Battlefield Earth (film)

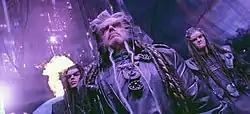
Critics noted the film's heavy use of tilted camera angles and luridly tinted scenes.

Many critics singled out the excessive use of angled camera shots. "The director, Roger Christian, has learned from better films that directors sometimes tilt their cameras", wrote Roger Ebert, "but he has not learned why". Derivative special effects and illogical plotting were also widely criticized. The "Providence Journal" highlighted the film's unusual color scheme: ""Battlefield Earth's" primary colors are blue and gray, adding to the misery. Whenever we glimpse sunlight, the screen goes all stale yellow, as though someone had urinated on the print. This, by the way, is not such a bad idea."